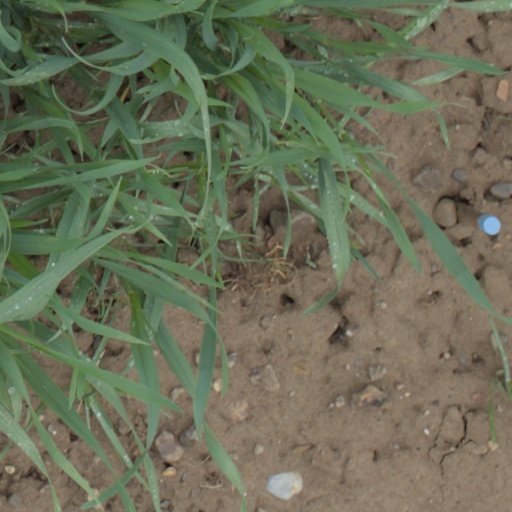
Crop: wheat